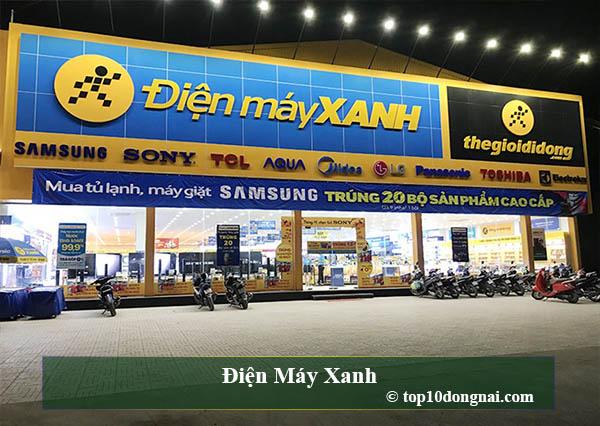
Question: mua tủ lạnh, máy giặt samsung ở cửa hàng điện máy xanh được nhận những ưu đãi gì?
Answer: trúng 20 bộ sản phẩm cao cấp